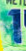
Number: 1